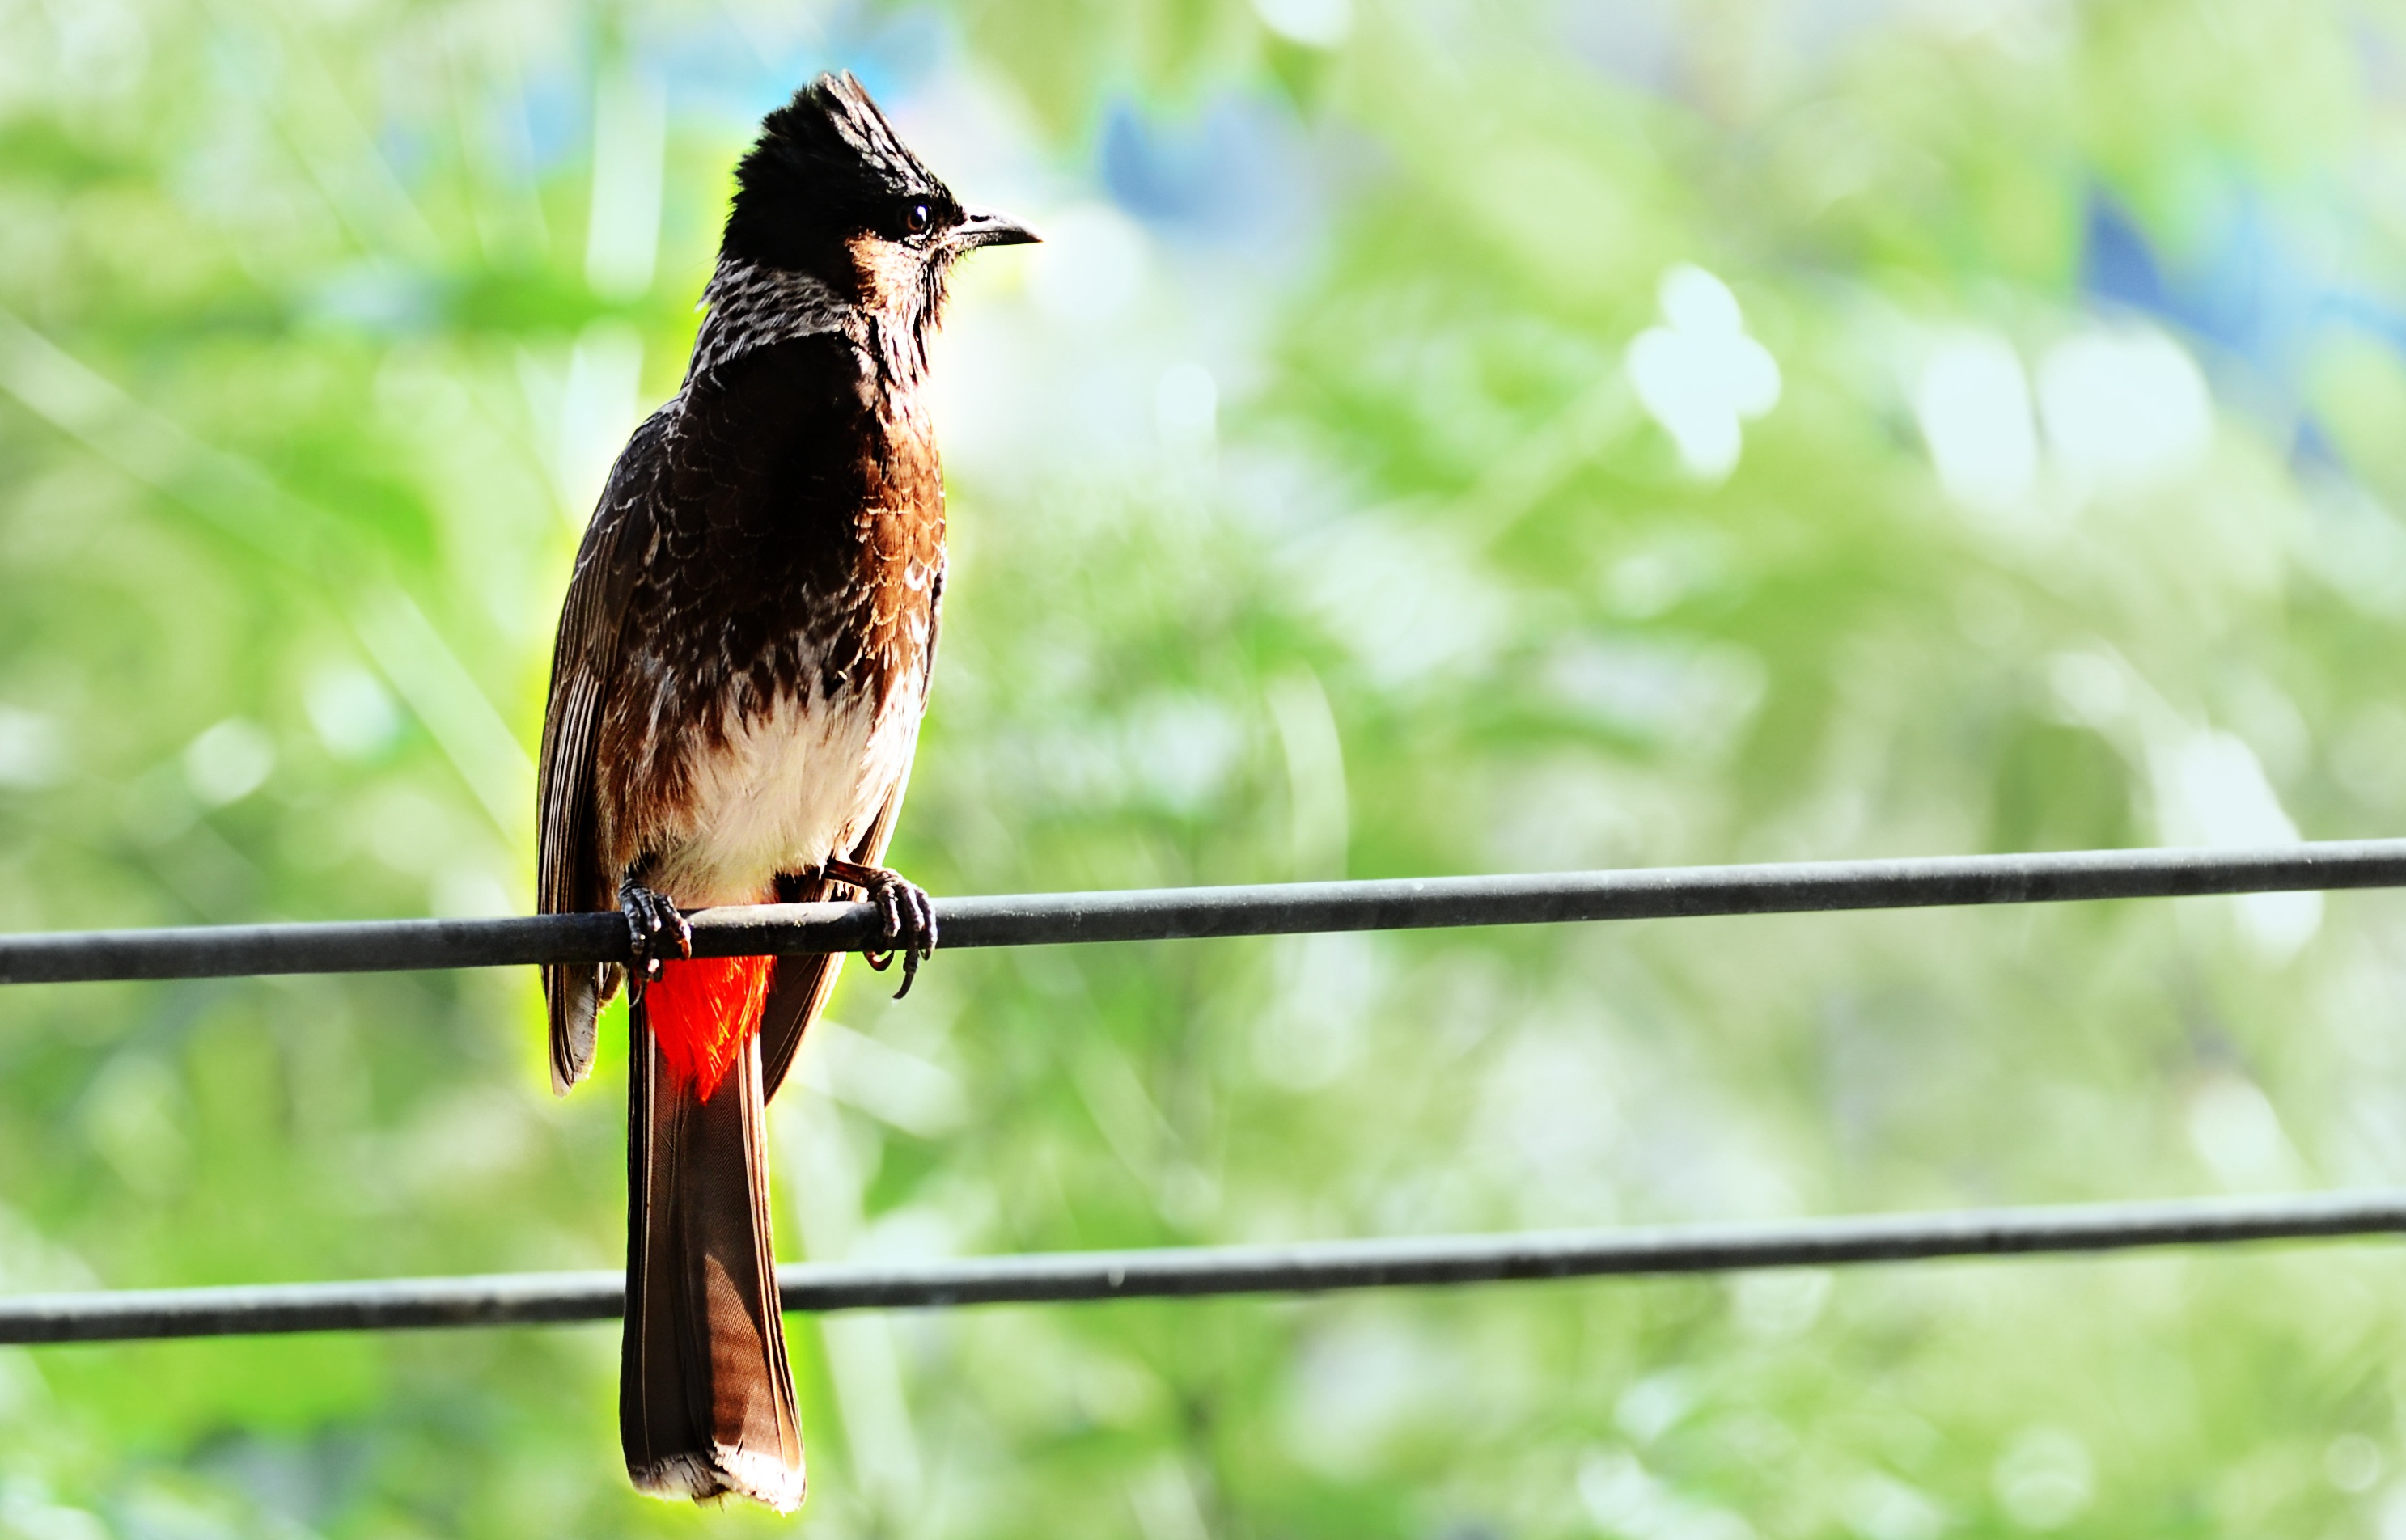
nature, branch, bird, animal, cute, wildlife, green, beak, feather, fauna, vertebrate, coraciiformes, perching bird